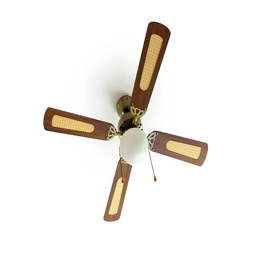
old style ceiling fan on the ceiling isolated